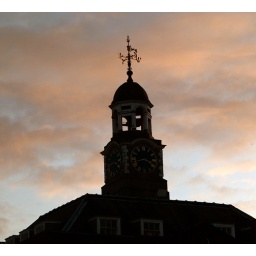
the clock tower of a riverside building. Taken in 2006